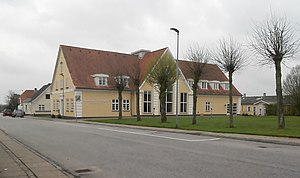
Musik og Teaterhøjskolen
Musik & Teaterhøjskolen
Musik og Teaterhøjskolen i Toftlund
Musik og Teaterhøjskolen er en dansk folkehøjskole i Toftlund, Sønderjylland, som har specialiseret sig i linjefagene musik, sang, lydteknik, elektronisk musik, teater, nycirkus og dans. Højskolens formål er blandt andet at styrke både de faglige, personlige og almene kvalifikationer hos eleverne.